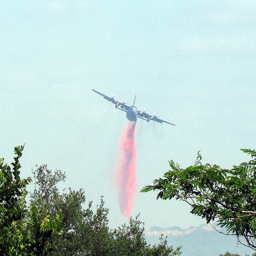
an airplane dropping some light orange substance and some trees
CROP DUSTER PLANE FLYING OVER THE TREE TOPS
A huge airplane scatters a substance to put out fires.
A large plane dropping red liquid out of it.
A plane is flying overhead disbursing fire retardant.